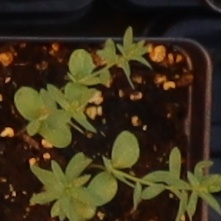
Label: Flax